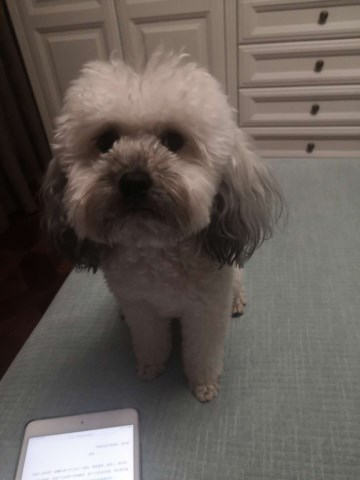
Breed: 7449-n000128-teddy